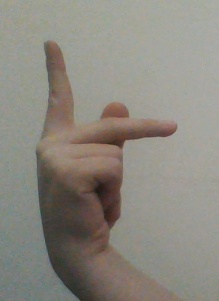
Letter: dha